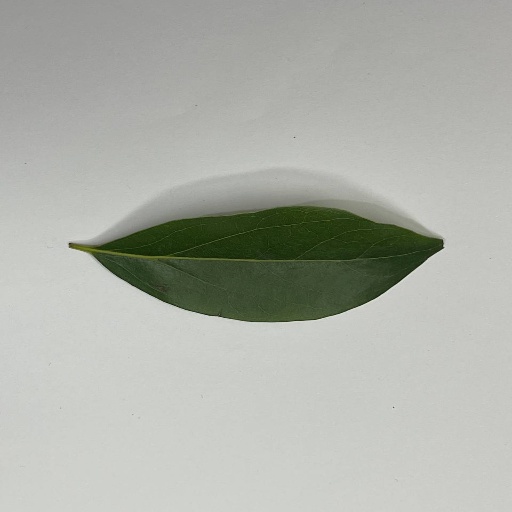
Species: Camphor
Leaf condition: Healthy Leaf